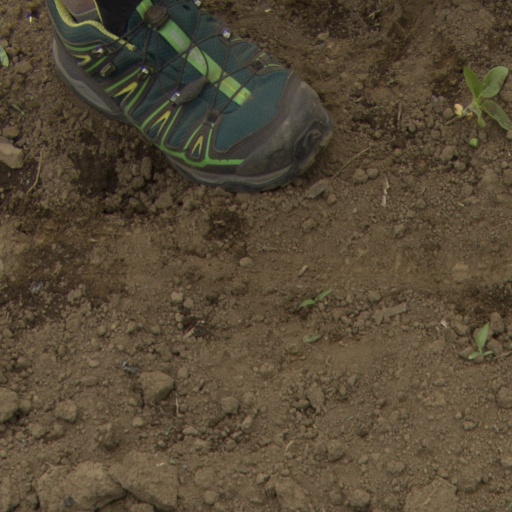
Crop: Jerusalem artichoke